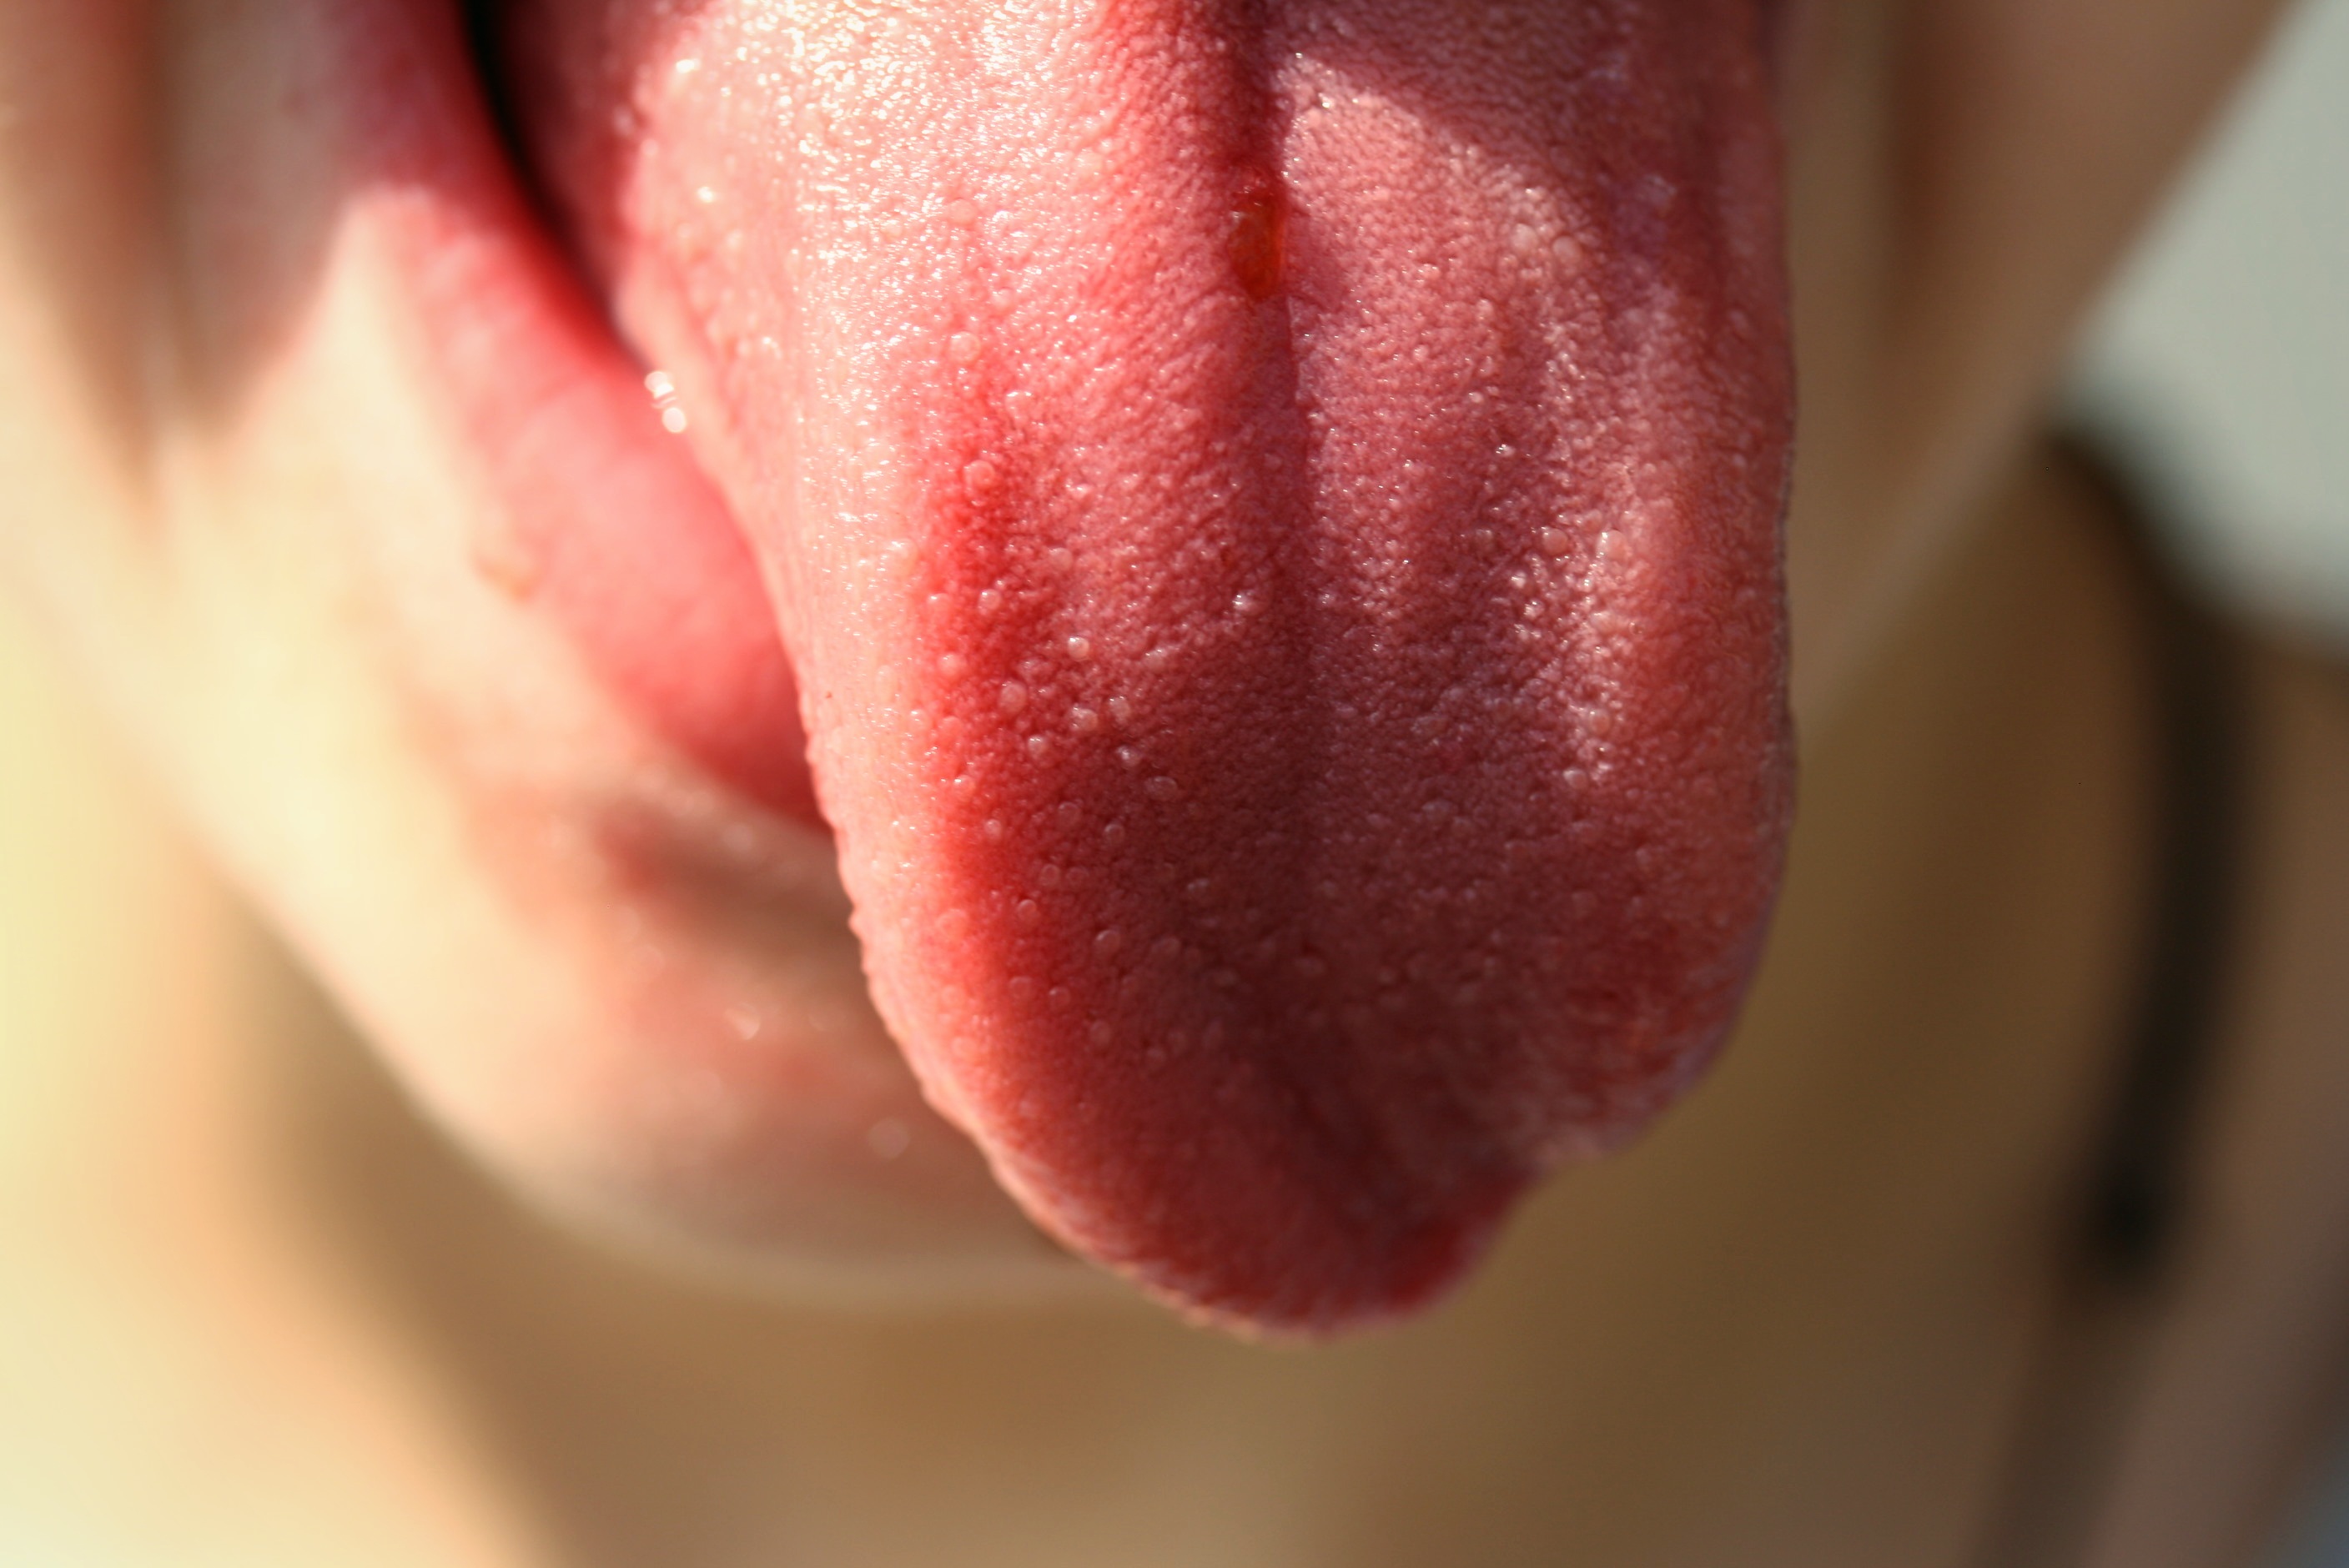
hand, person, plant, flower, petal, finger, red, produce, child, human, pink, nail, lip, mouth, close up, human body, face, cheek, eye, skin, beauty, tongue, organ, lipstick, macro photography, stick out tongue